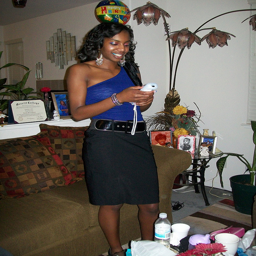
A attractive young lady holding a Nintendo Wii controller.
A women looking at a Wii remote control.
A woman standing in a living room with a Wii remote.
A woman looking at and pushing buttons on a Wii controller.
A woman operates a wii mote with both hands